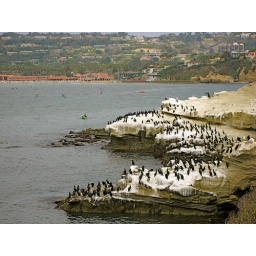
A canvas of rocks slowly being painted white by the birds